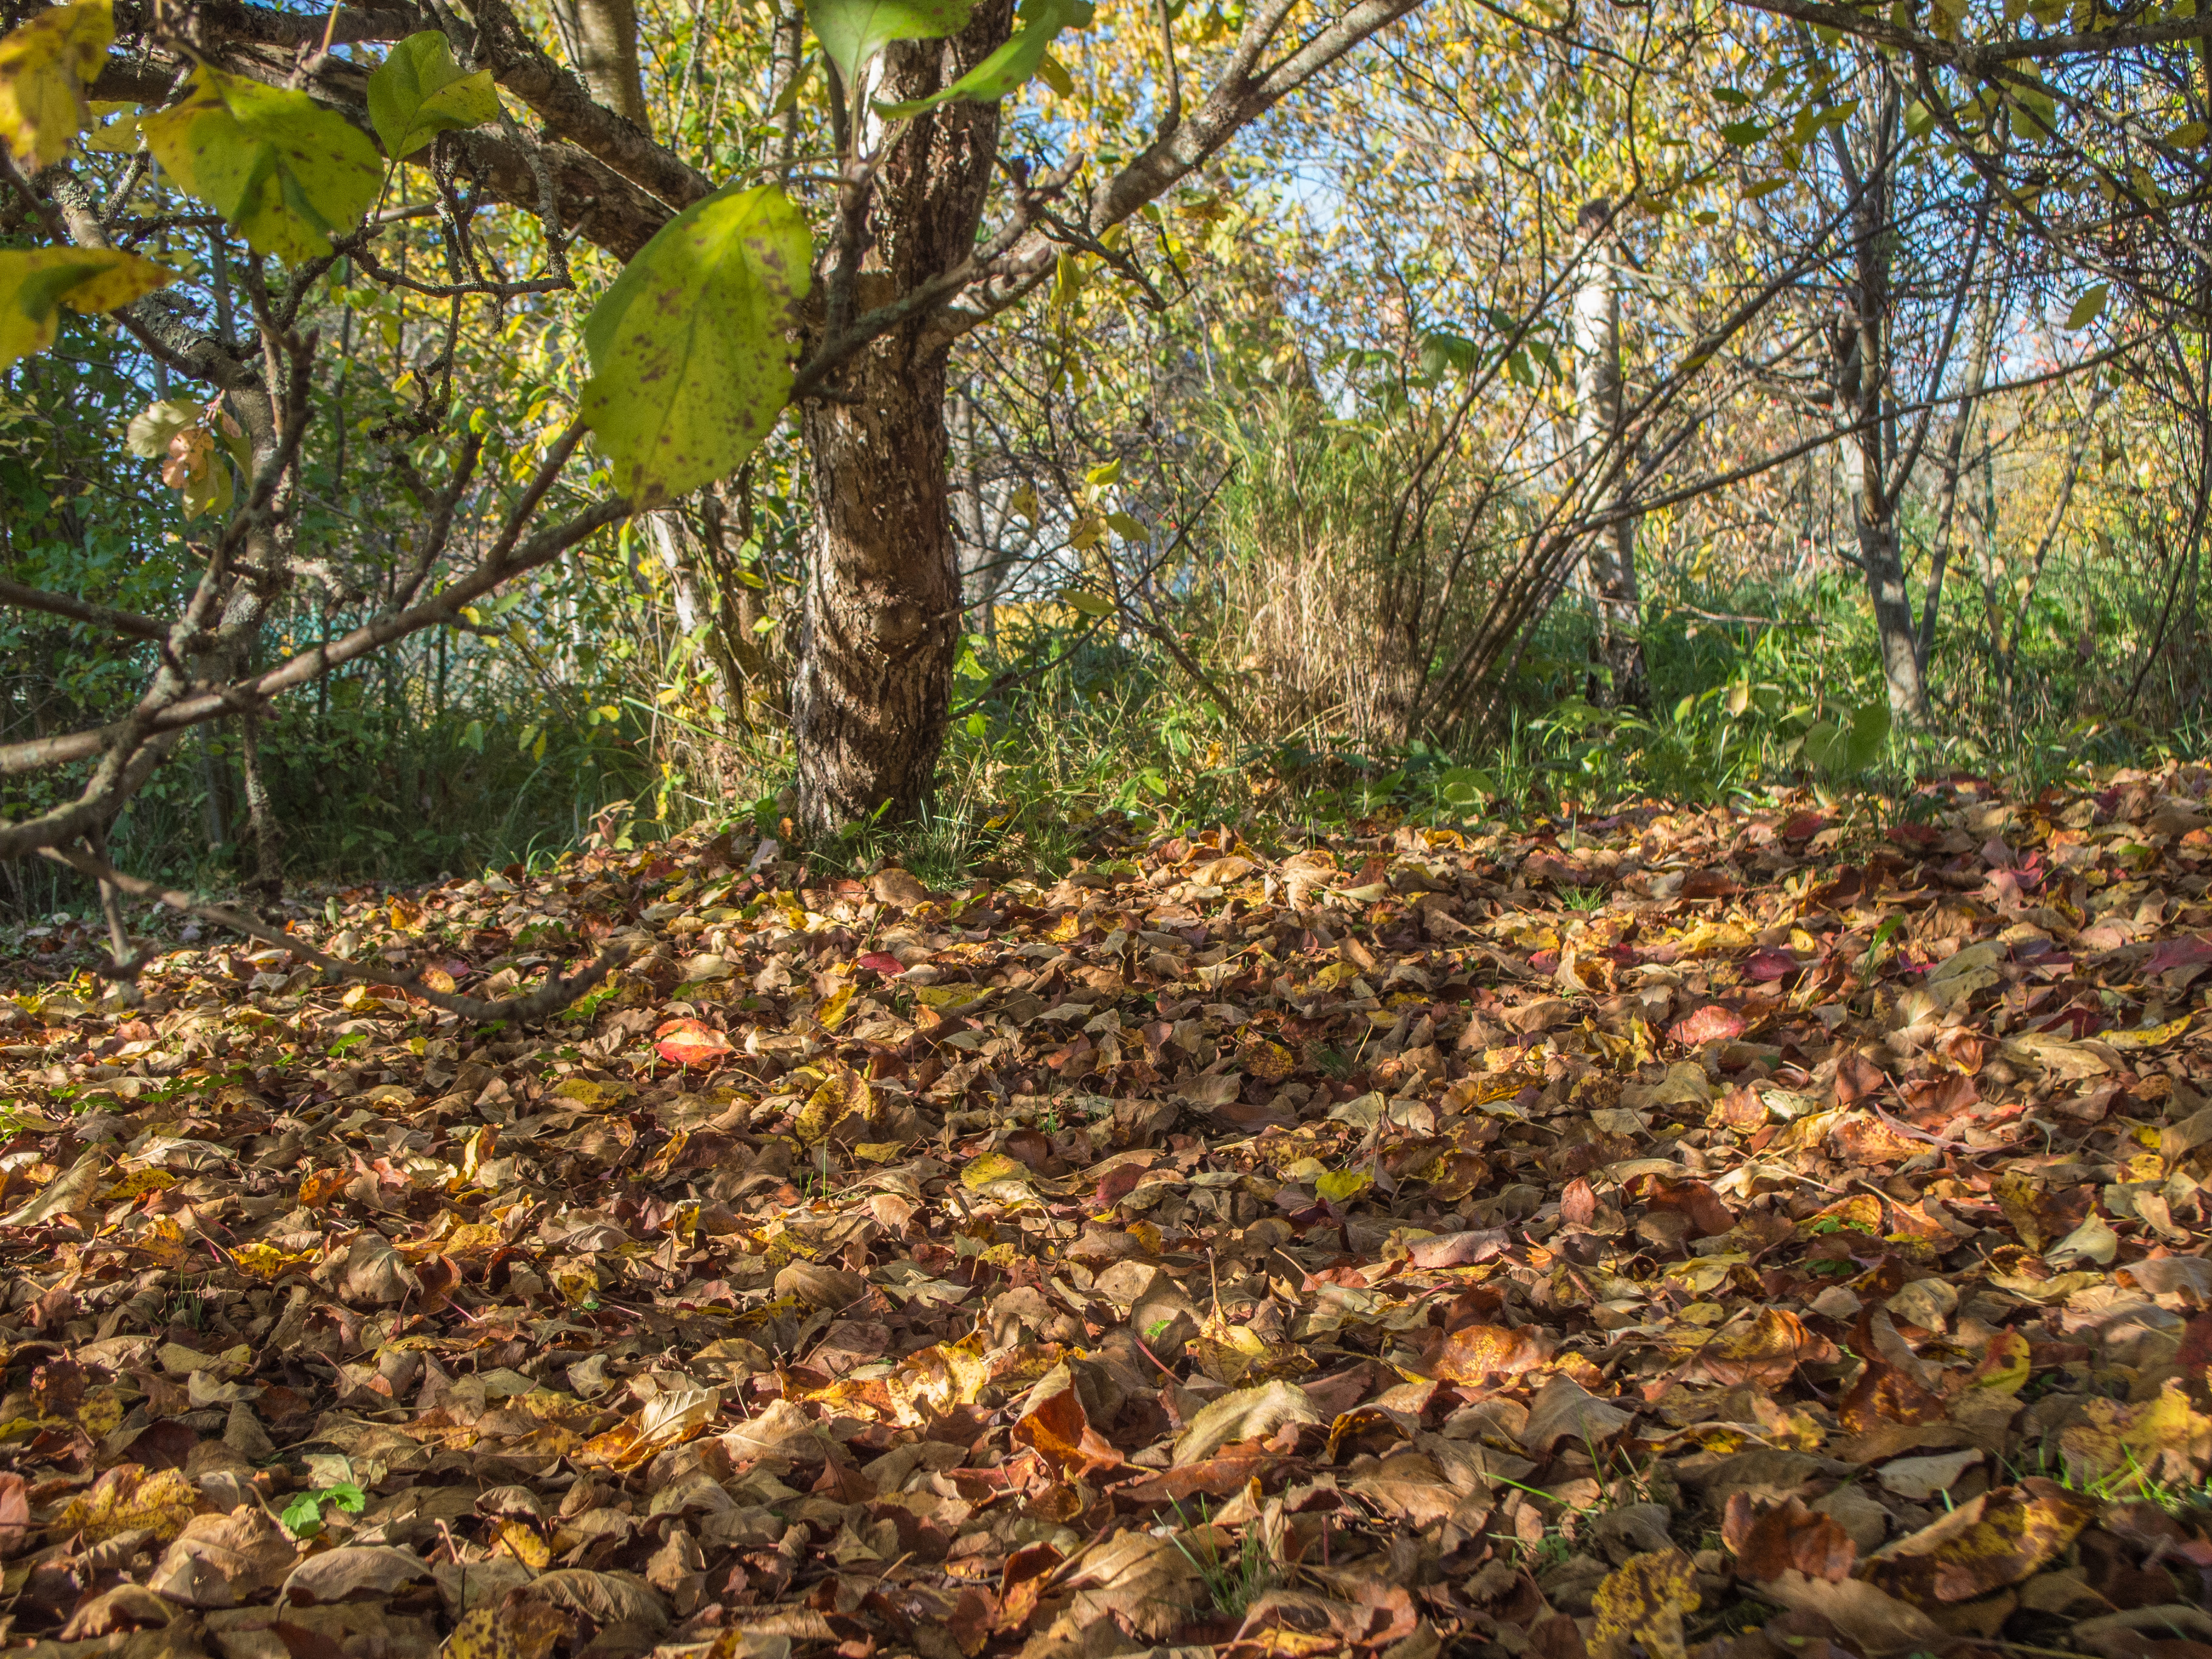
image, leaf, tree, deciduous, natural landscape, woodland, nature, autumn, natural environment, Northern hardwood forest, forest, nature reserve, temperate broadleaf and mixed forest, biome, branch, plant, wilderness, woody plant, grass, sunlight, soil, plant community, trail, beech, old growth forest, trunk, grove, adaptation, state park, jungle, twig, wood, landscape, plane